Testing of advanced thermoplastic composite welds

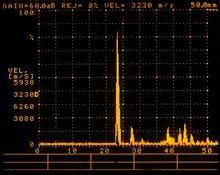
Ultrasonic A-scan display showing a reflector in the part being tested.

Ultrasonic testing (UT) can offer detailed NDT information for welded thermoplastic composites. Tests can be done with shear wave or transverse waves, though the composite materials often attenuate the signals significantly and care must be taken to account for this. Contact methods using either manual or automated transducers coupled to the part being inspected or non-contact methods using water immersion or a bubbler (i.e. a continuous stream of water through which the ultrasound passes) can be effective if designed and calibrated properly. Amplitude of reflection data may be used to generate B-scan or C-scan images, which can show the materials being welded at various, discrete depths or cross sections, a capability not available with traditional radiographic methods. Ultrasound can detect delaminations, lack of fusion, porosity, voids, inclusions and other defects mostly regardless of their orientation. Deterring factors include that the method is time consuming and the data are open to some interpretation, requiring skilled technician to perform and interpret the test.